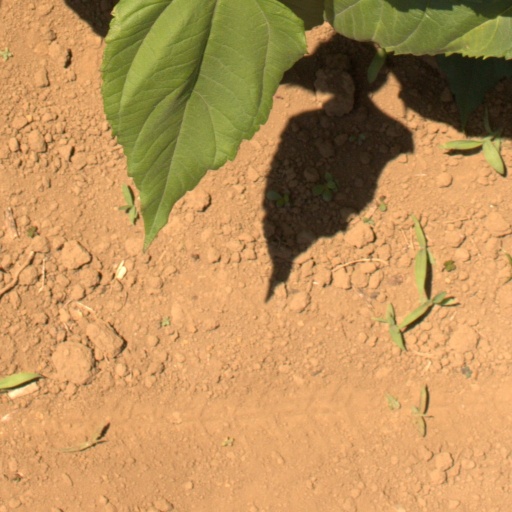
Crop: Jerusalem artichoke